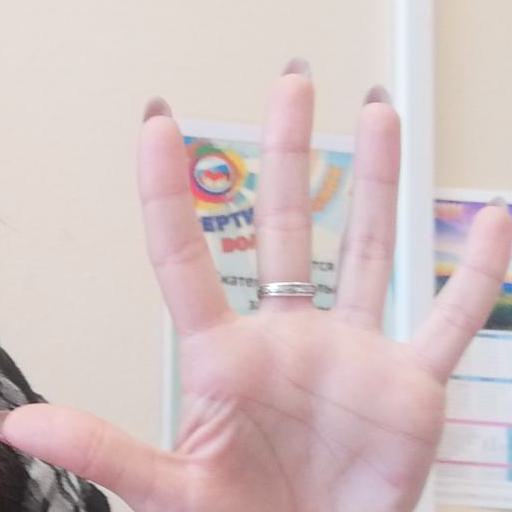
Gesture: palm